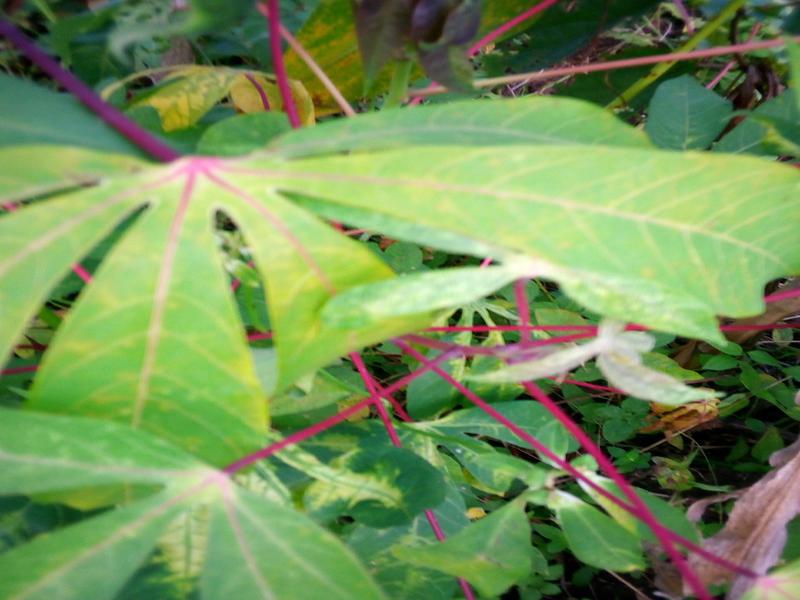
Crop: cassava
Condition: brown_streak_disease